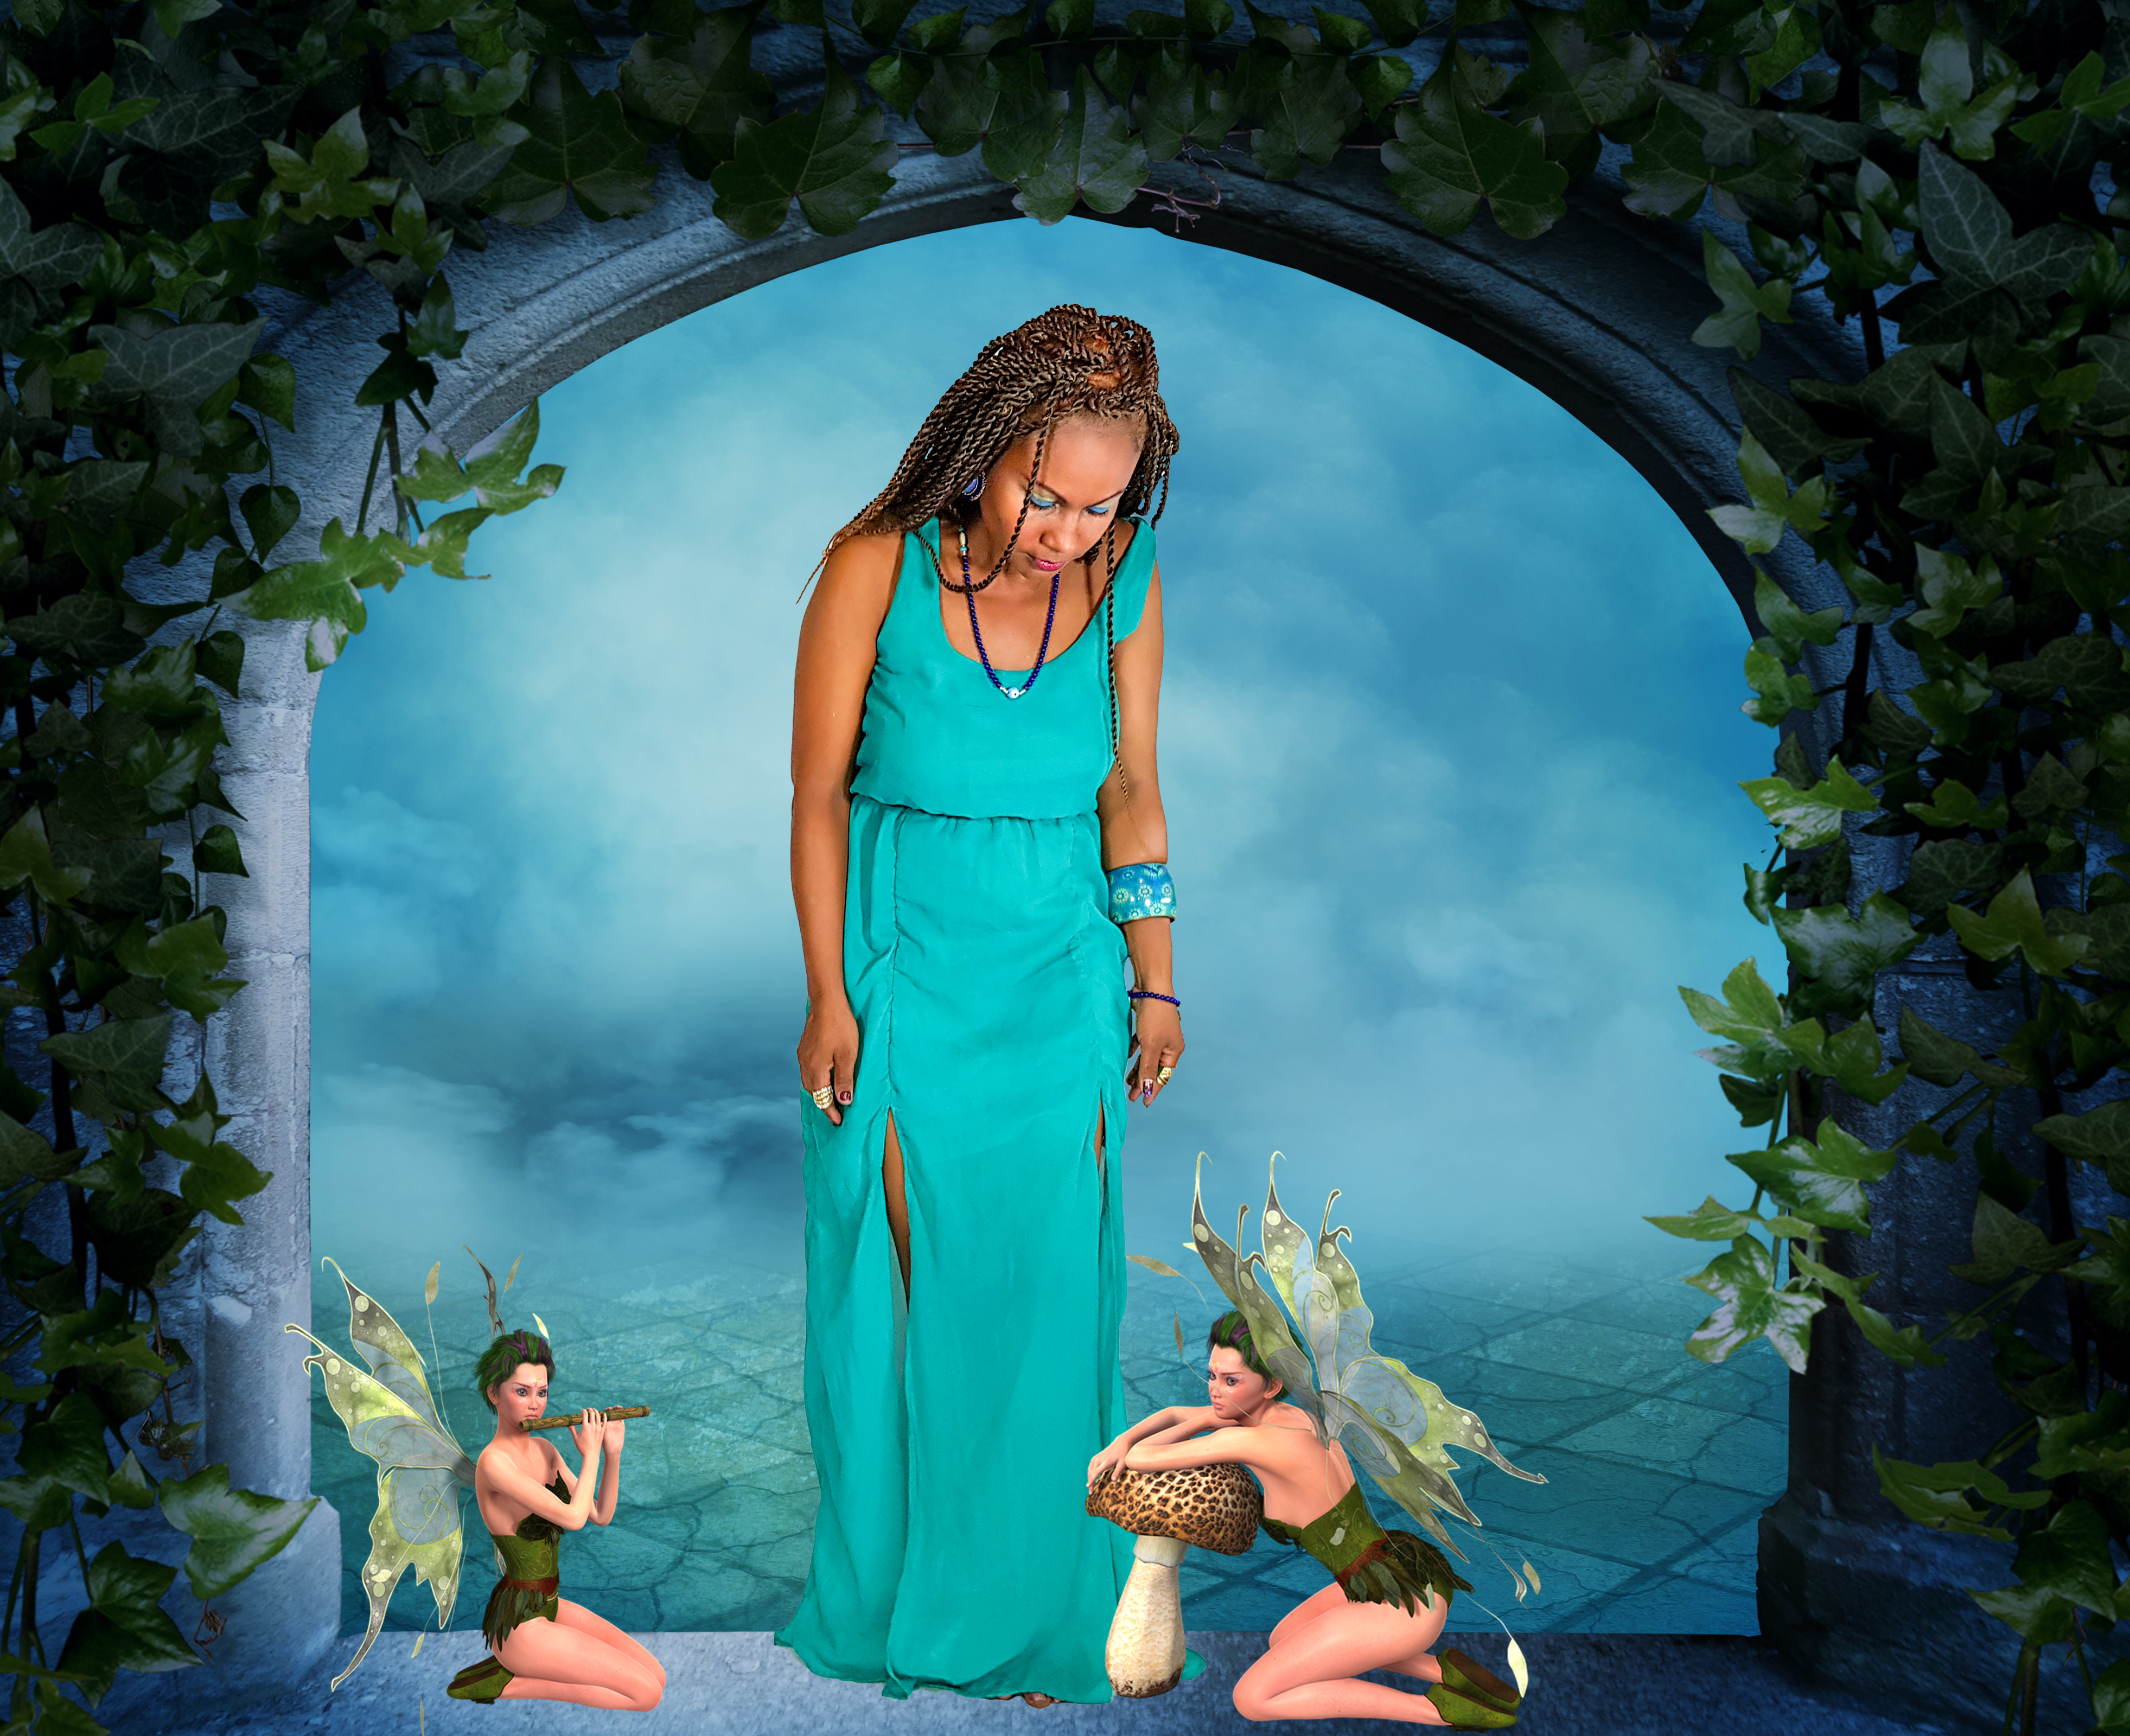
fantasy, green, wood, nature, magic, mystery, landscape, adventure, tree, tunnel, dreams, imagine, leaves, dreamy, dream, wild, fun, summer, vacation, photography, leisure